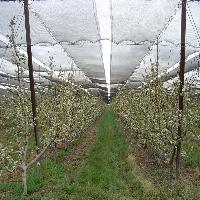
Weather: cloudy or overcast